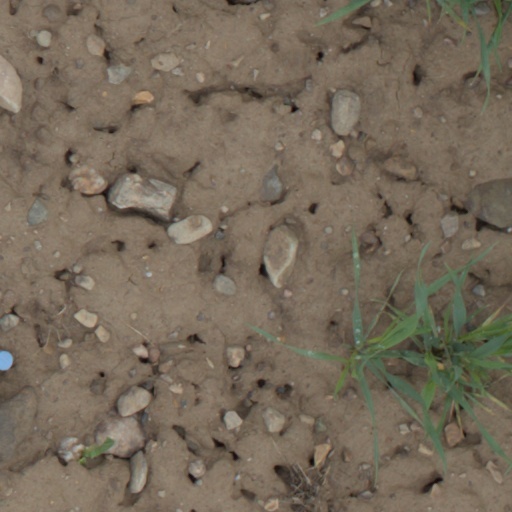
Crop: wheat